Milo Hamilton

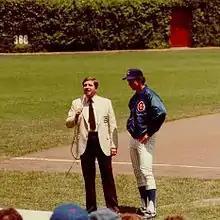
Milo Hamilton preparing to interview Mike Krukow at Wrigley Field

Leland Milo Hamilton (September 2, 1927 – September 17, 2015) was an American sportscaster, best known for calling play-by-play for seven different Major League Baseball teams from 1953 to 2012. He received the Ford C. Frick Award from the Baseball Hall of Fame in 1992.